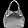
Label: Bag